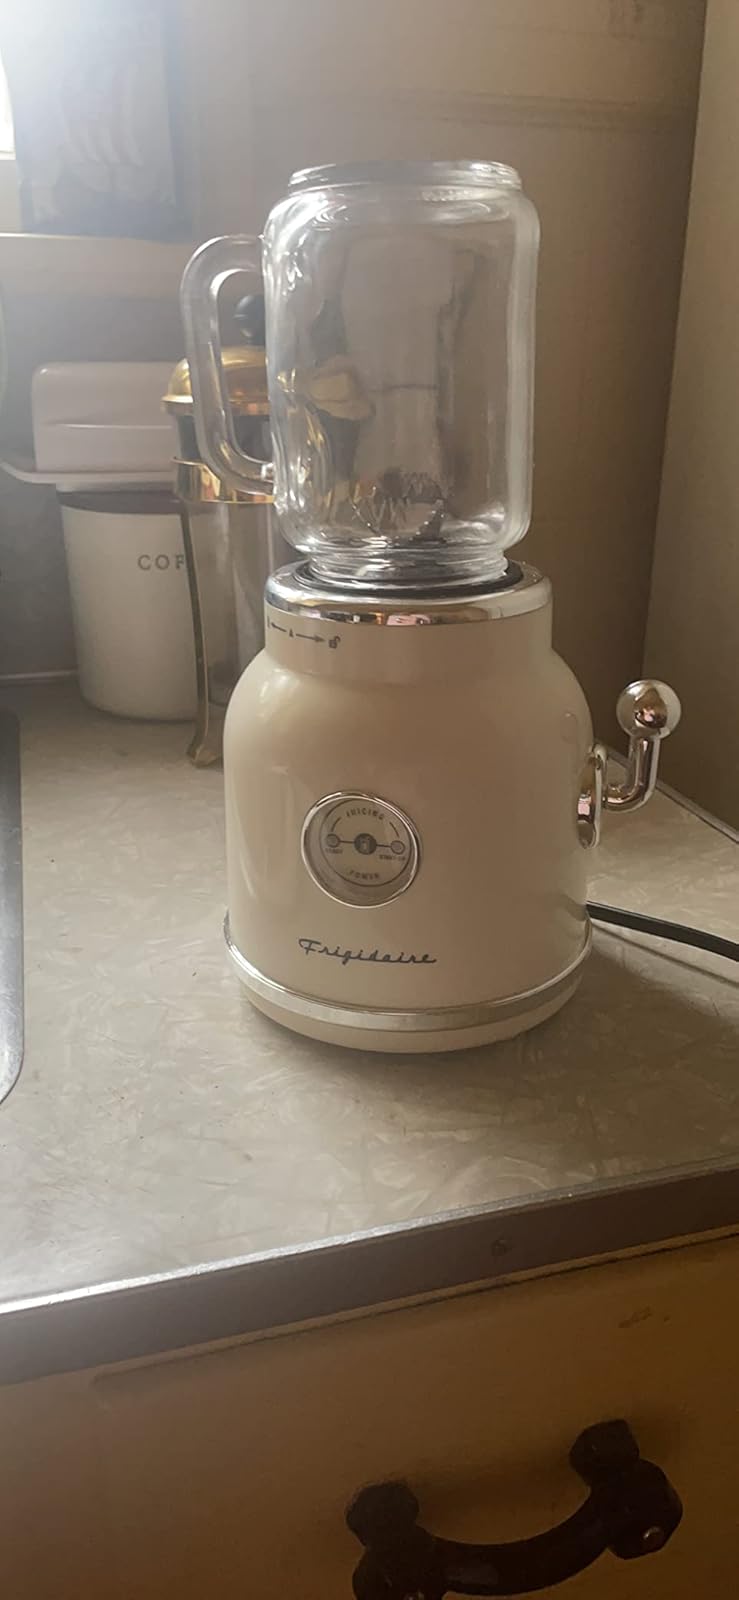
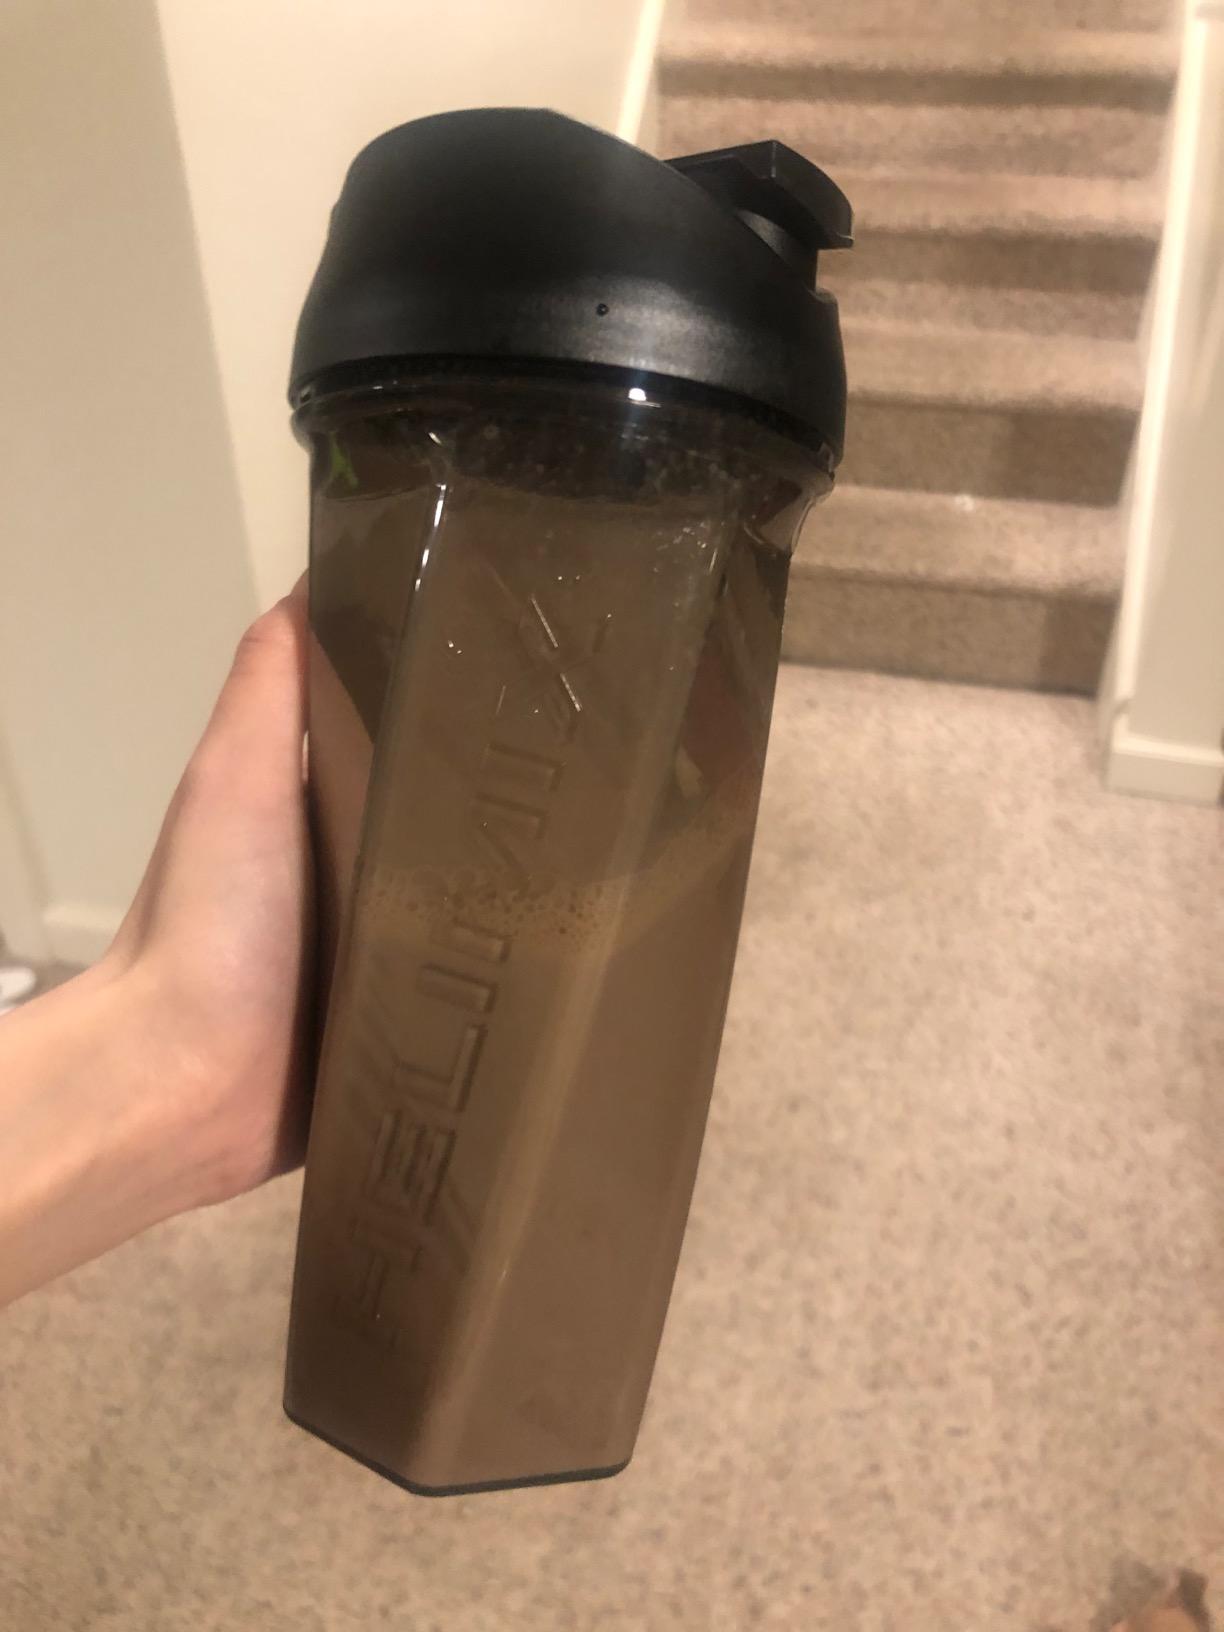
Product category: items_blender
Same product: no